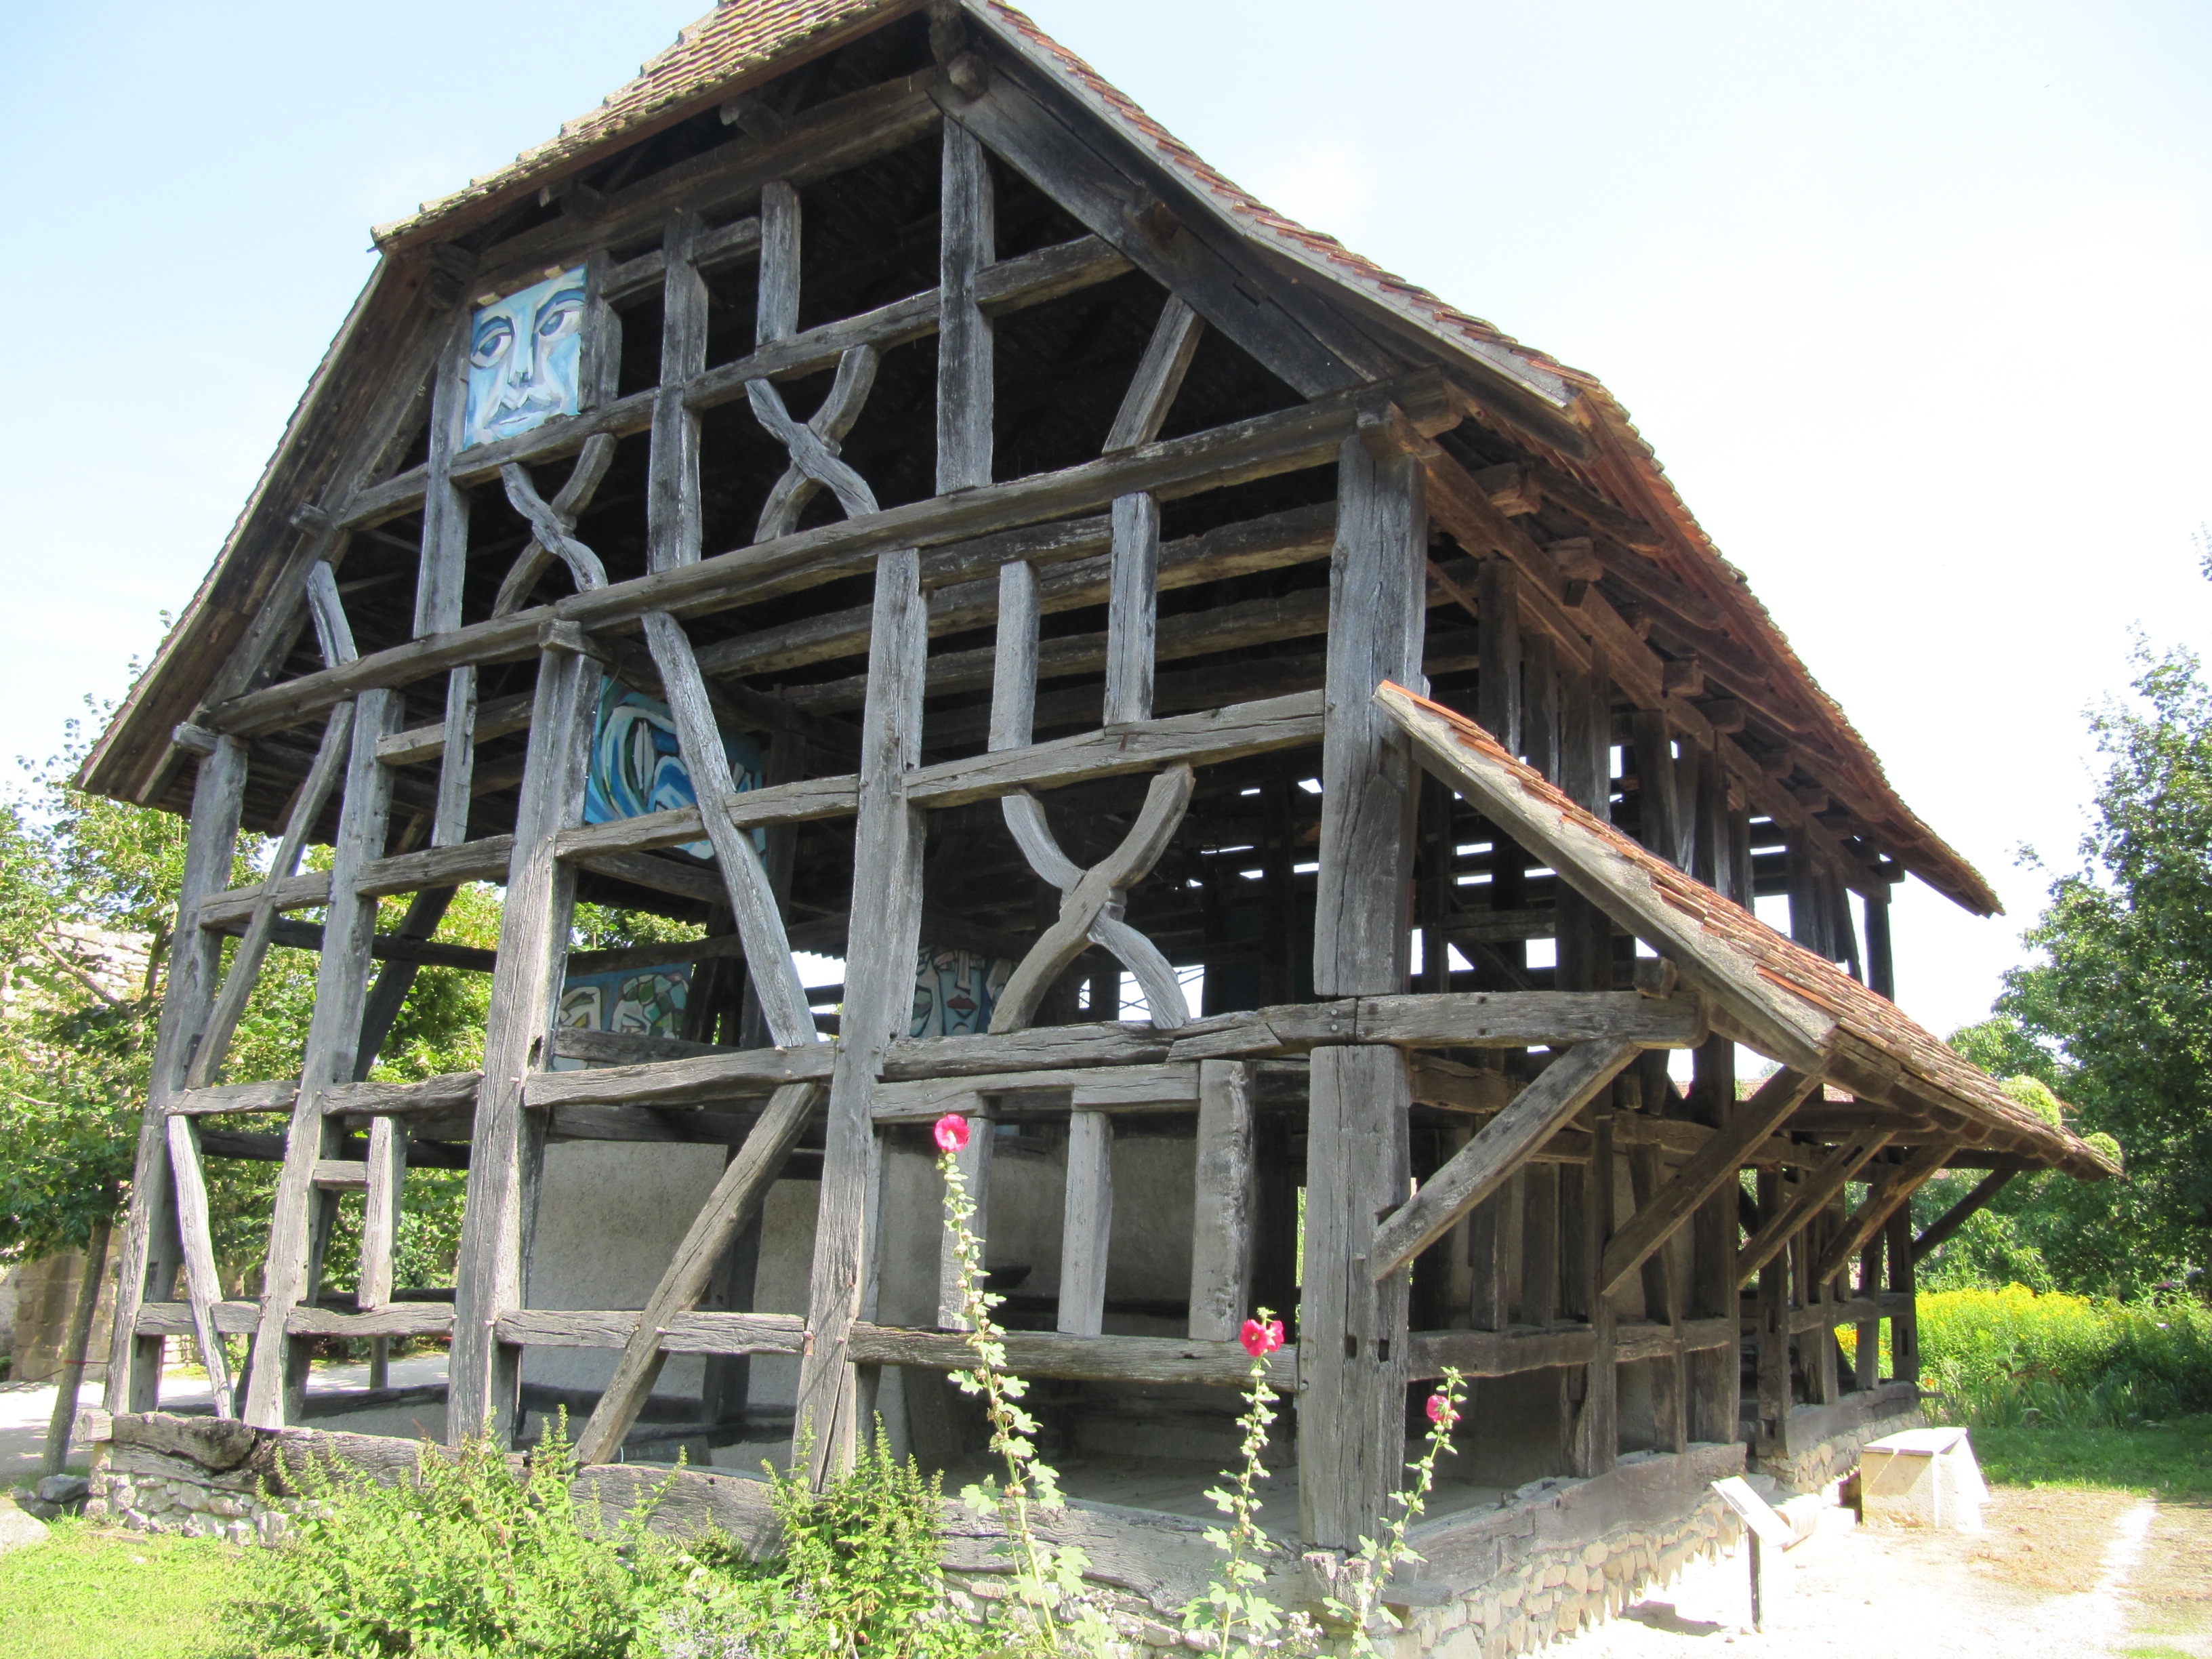
house, roof, home, shed, hut, shack, cottage, property, shell, log cabin, historically, alsace, truss, ungersheim ecomuseum, outdoor structure